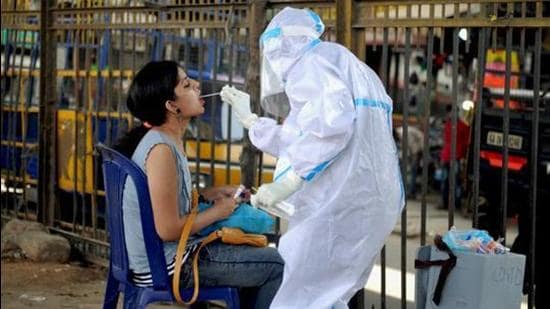
Objects detected:
Gloves
Gloves
Coverall